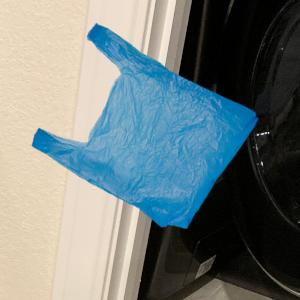
Label: plasticbags